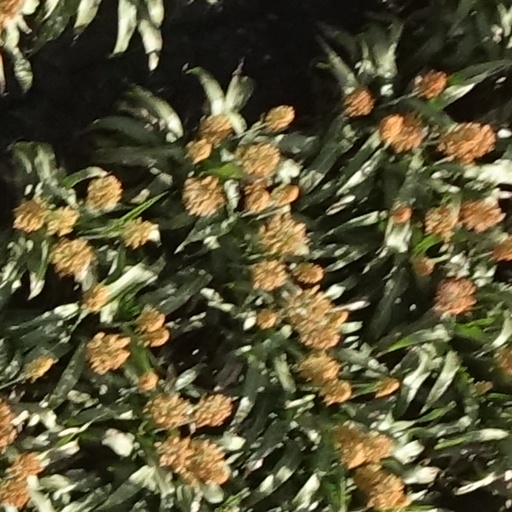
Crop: sorghum